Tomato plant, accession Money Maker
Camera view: tilt-top (135 deg); turntable rotation: 0 degrees
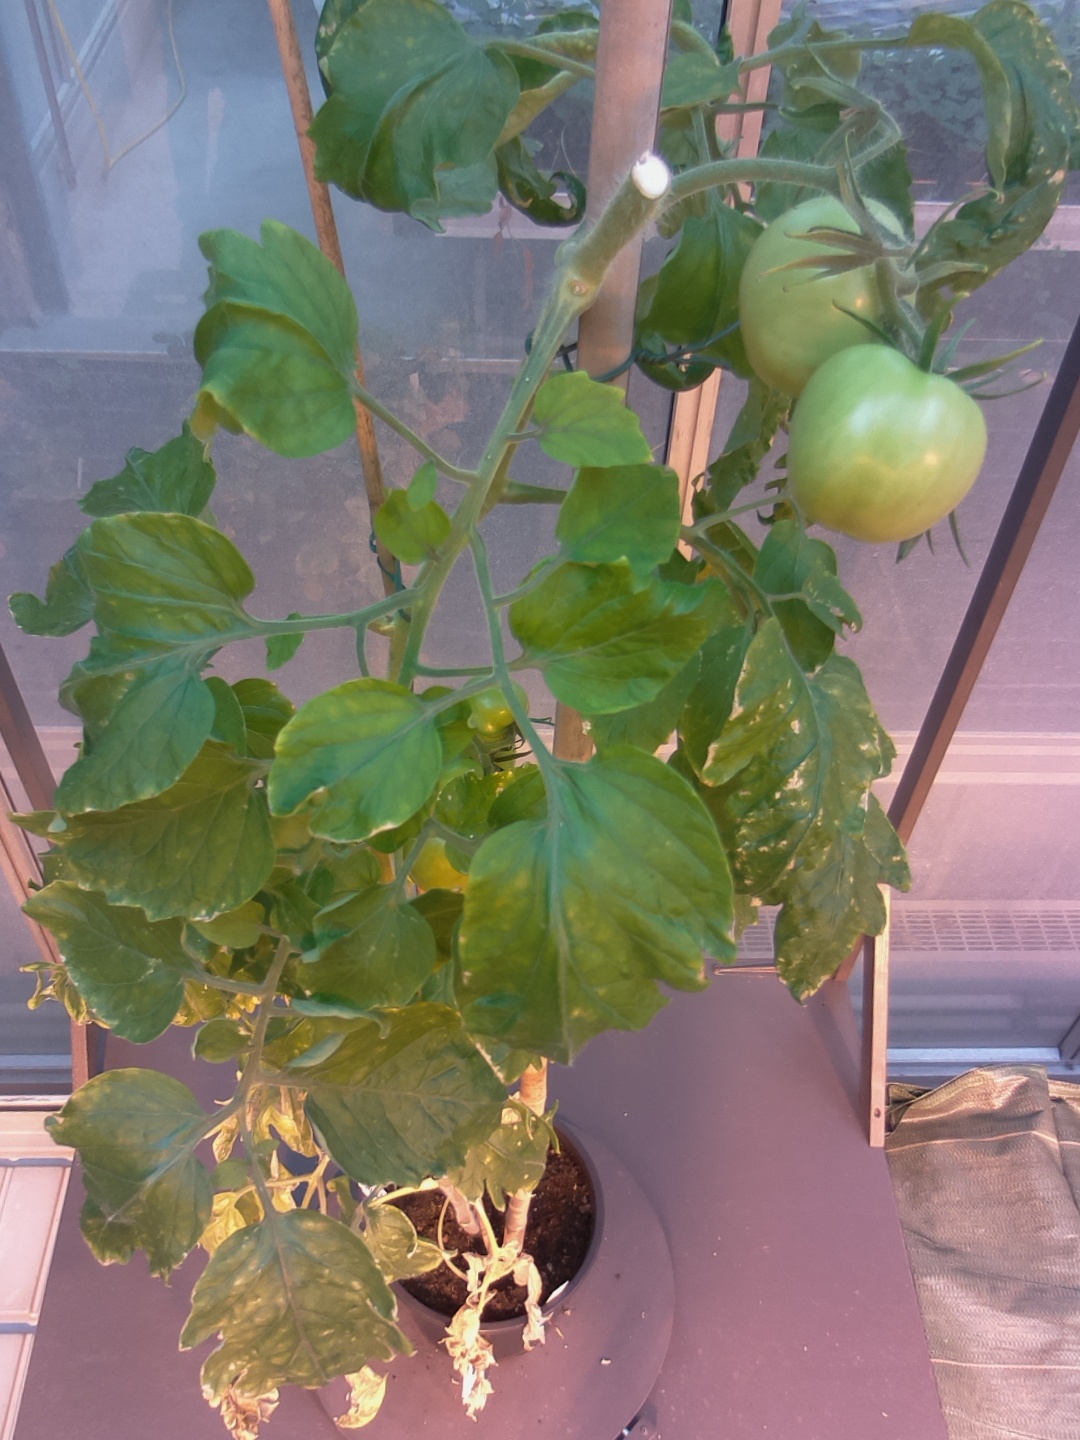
BBCH growth stage 79: 90% -100% of final fruit size